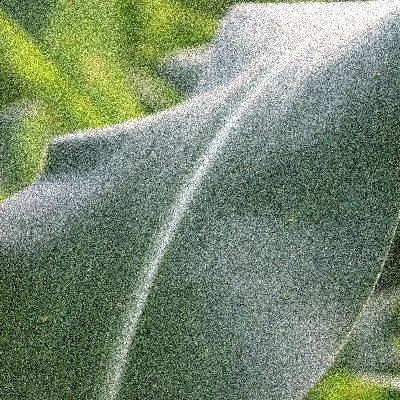
Label: Corn_(Maize)___Leaf_Spot